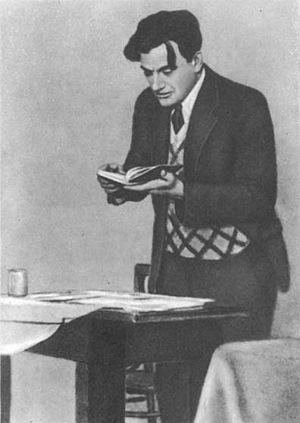
Le vers russe accentué est un vers caractérisé par un nombre fixe d'accents toniques.